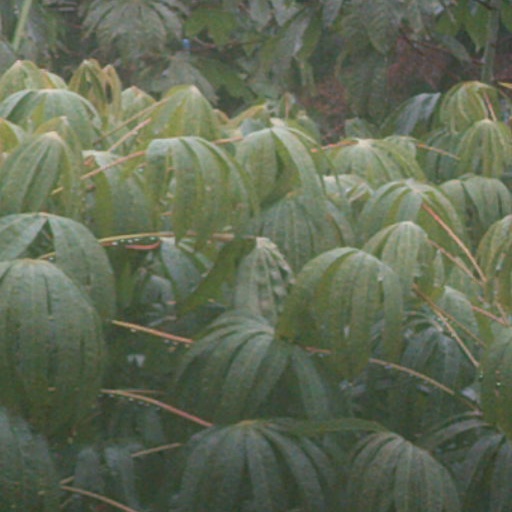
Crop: cassava